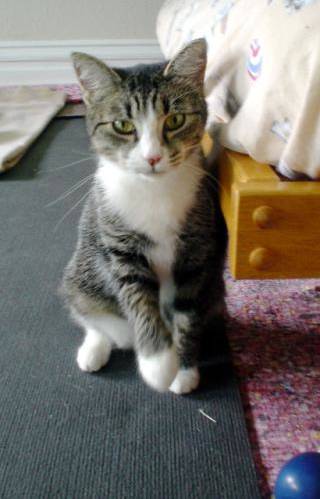
Label: cat